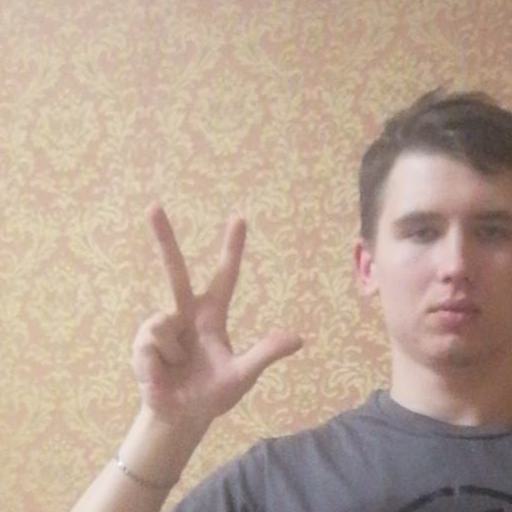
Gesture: three2